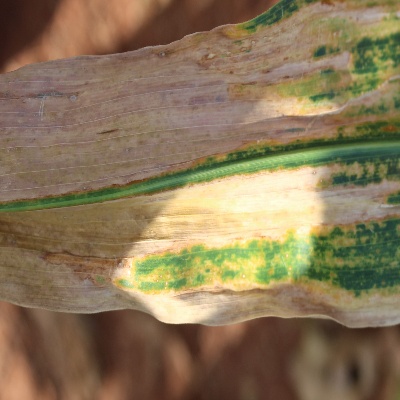
Crop: Maize
Condition: leaf blight